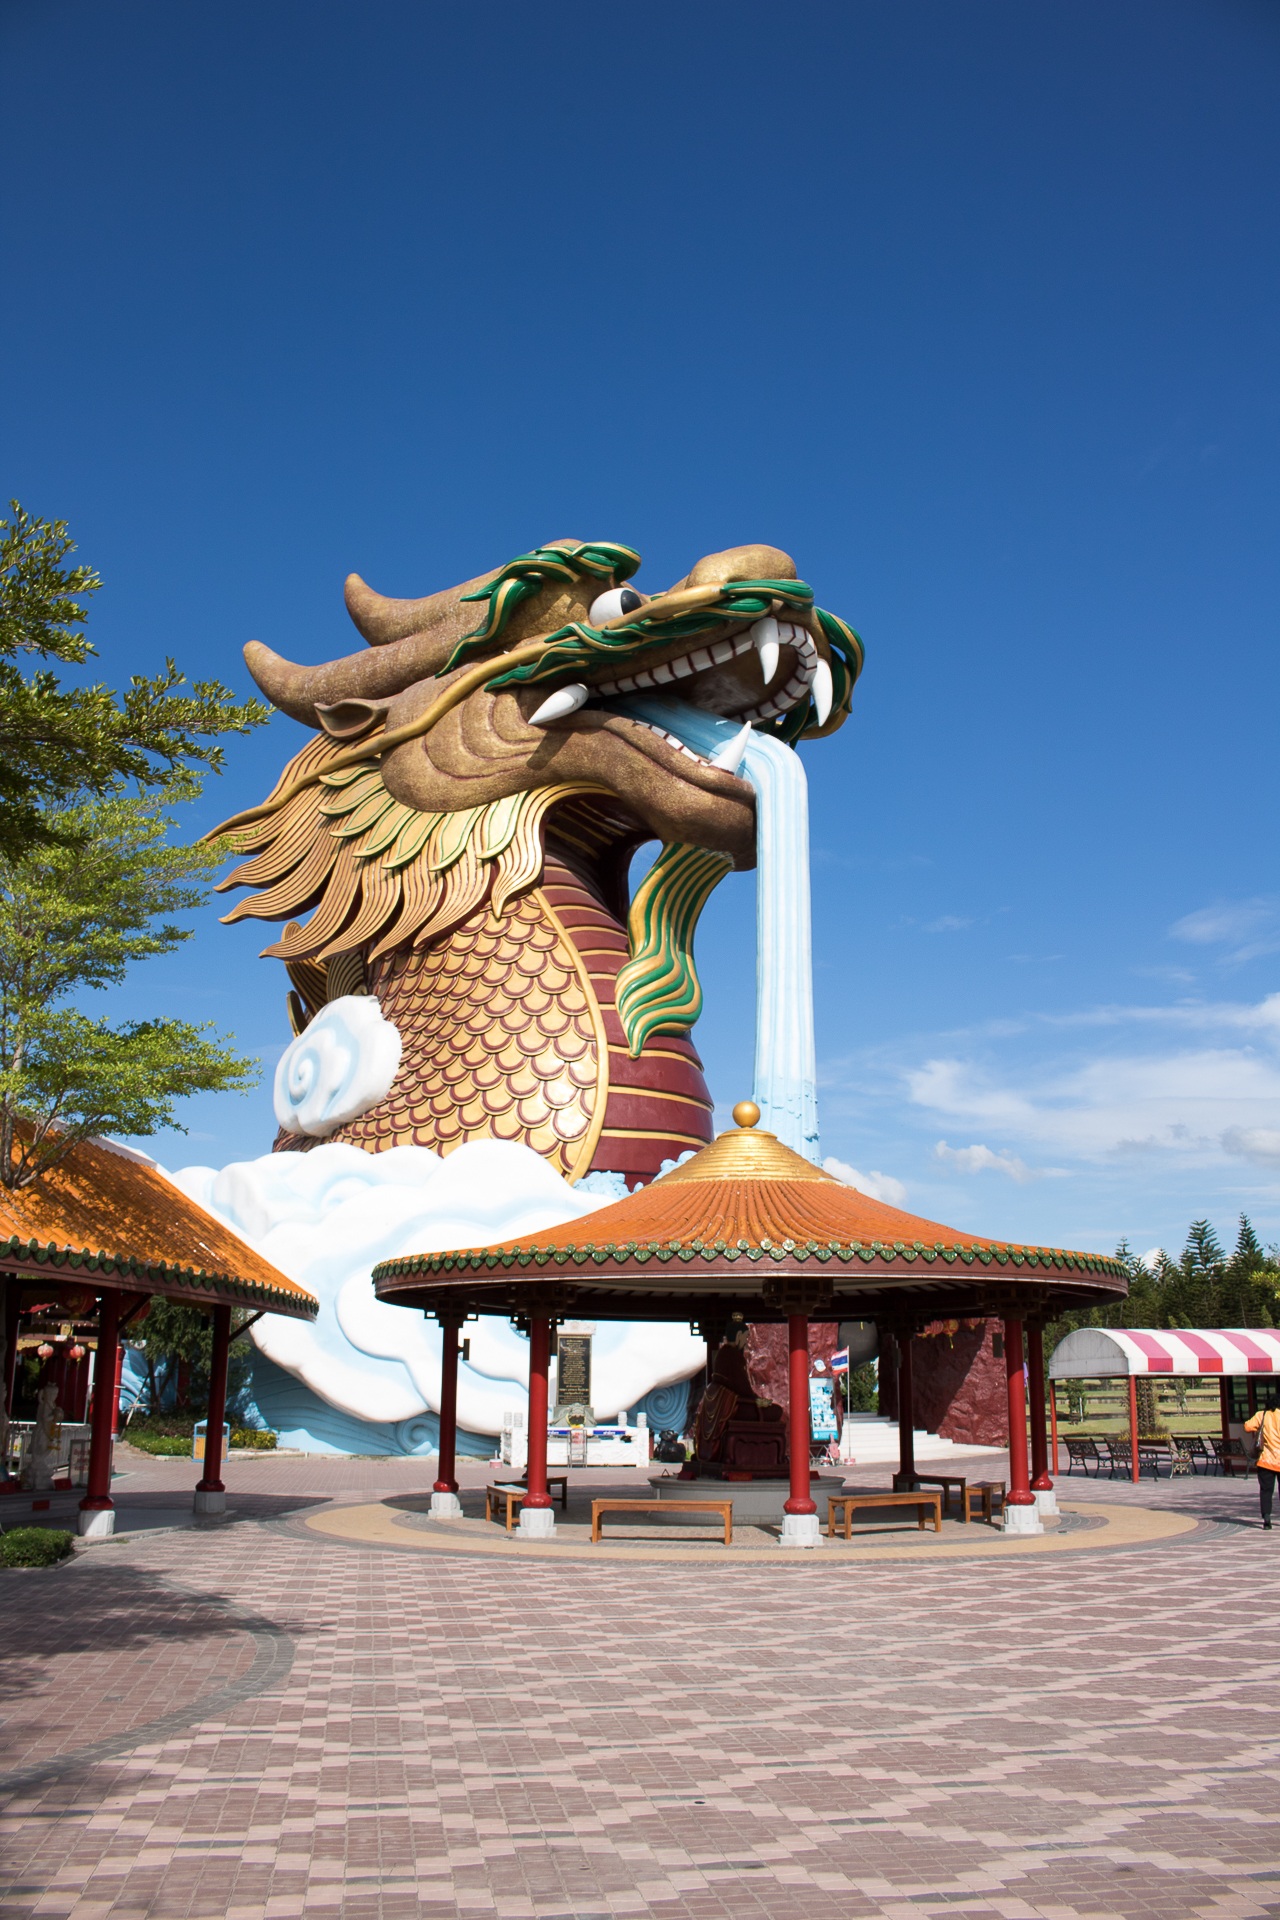
monument, vacation, statue, amusement park, park, sculpture, temple, resort, suphan buri, the chinese dragon, dragon's heaven village